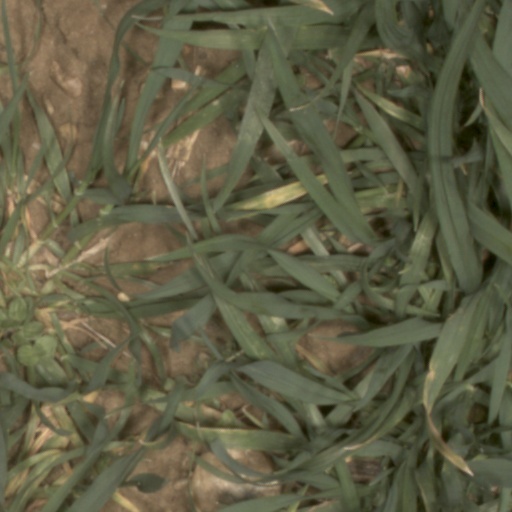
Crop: wheat